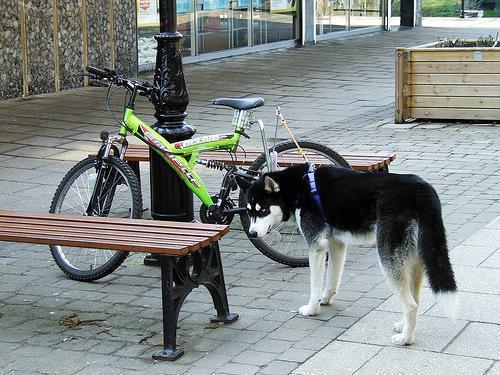
Siberian_husky